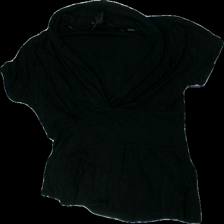
View: front
Type: T-shirt
Category: Ladies
Brand: Not in the list
Colors: Black
Material: 100% Viscose
Cut: Regular, V-collar
Size: L
Season: All
Price range: 50-100
Recommended usage: Reuse